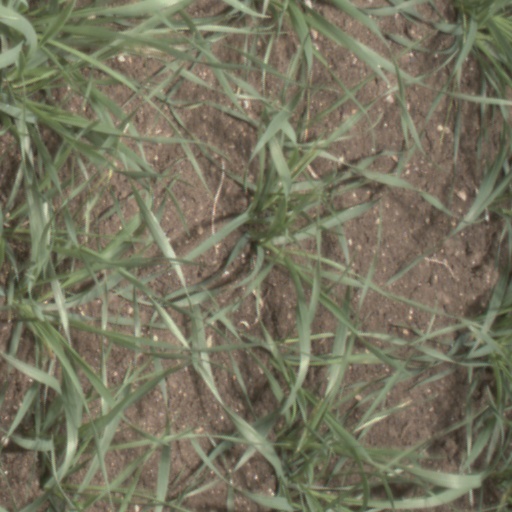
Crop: wheat